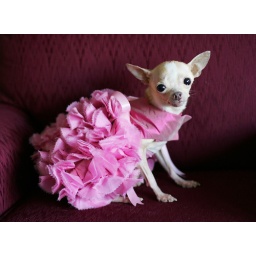
Our beloved and dearly missed Chamaca in a pink silk dress with handmade pink organza flowers.